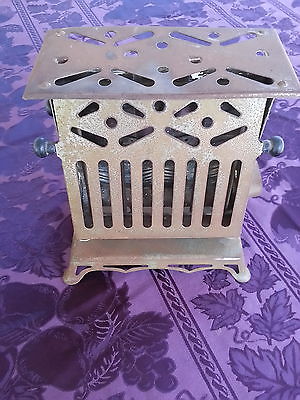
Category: toaster